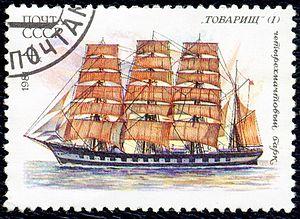
Tovaritchi à l'origine Lauriston est un quatre-mâts barque, qui fut le plus grand voilier de l'URSS avant la Seconde Guerre mondiale. Par la suite, le Sedov le détrôna.